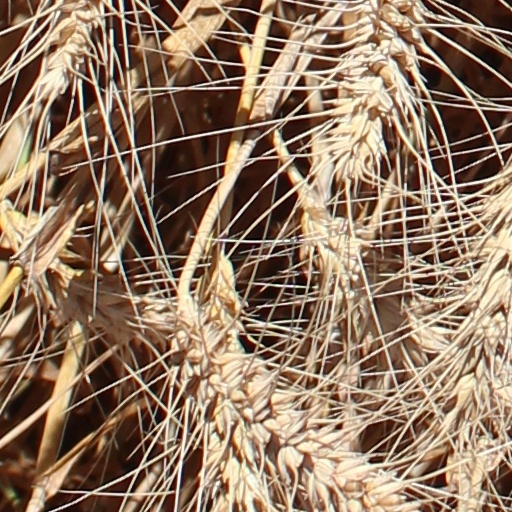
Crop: wheat